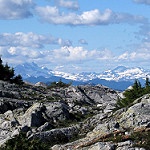
Scene: Outdoor